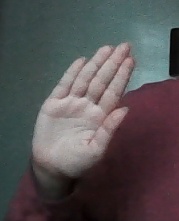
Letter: seen